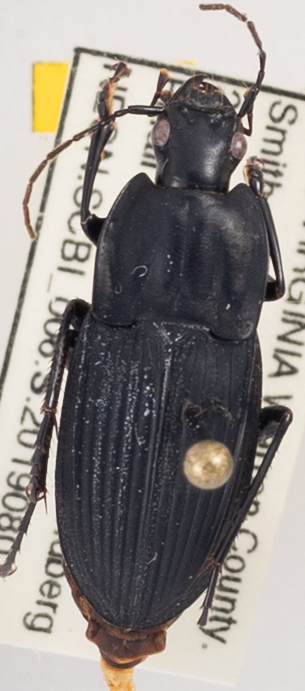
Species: Dicaelus elongatus
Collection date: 2019-08-01
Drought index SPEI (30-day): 0.216
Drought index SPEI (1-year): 2.09
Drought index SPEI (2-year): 2.09